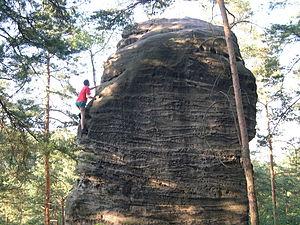
Un site d'escalade est un lieu où se pratique l'escalade. Il s'agit en général de reliefs naturels, falaises ou rochers, ou parfois d'anciennes carrières, ou même de constructions initialement bâties pour d'autres usages. Pour les constructions spécialement dédiées à la pratique, on parle de structure artificielle d'escalade, ou mur d'escalade.